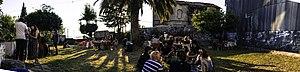
Le Liceo Mutante est une association culturelle et une salle de concert de Pontevedra créée en 2011 et située dans le quartier de Mollavao.